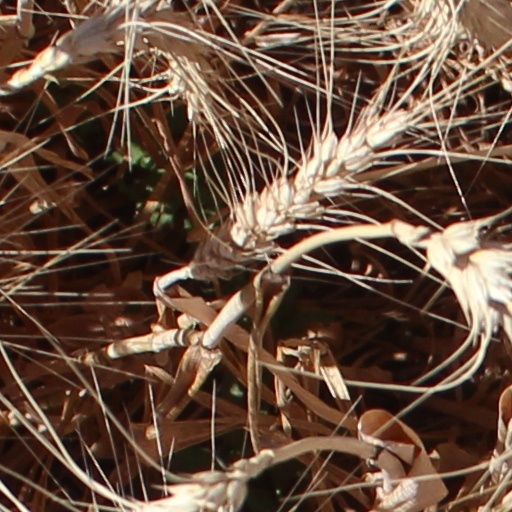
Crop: wheat